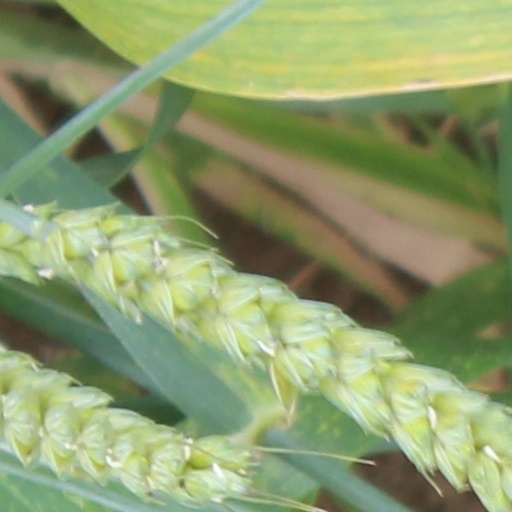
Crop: wheat